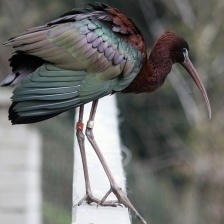
Species: GLOSSY IBIS
Scientific name: PLEGADIS FALCINELLUS